History of the Jews in Turkey

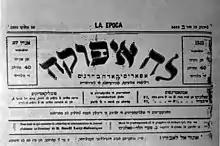
A 1902 Issue of "La Epoca", a Ladino newspaper from Salonica (Thessaloniki) during the Ottoman Empire

According to the Hebrew Bible, Noah's Ark landed on the top of Mount Ararat, a mountain in eastern Anatolia, in the Armenian Highlands, near the present-day borders of Turkey, Armenia, and Iran.